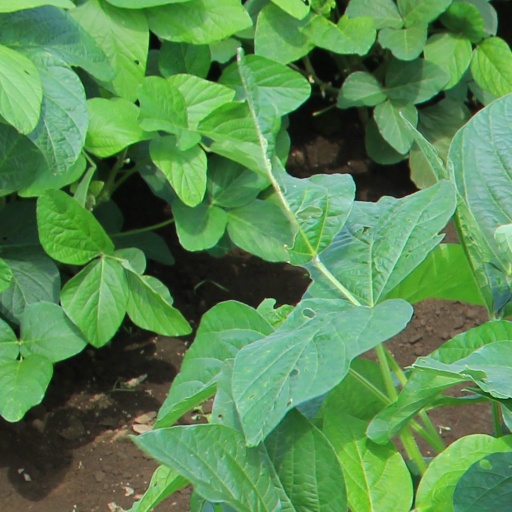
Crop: soybean